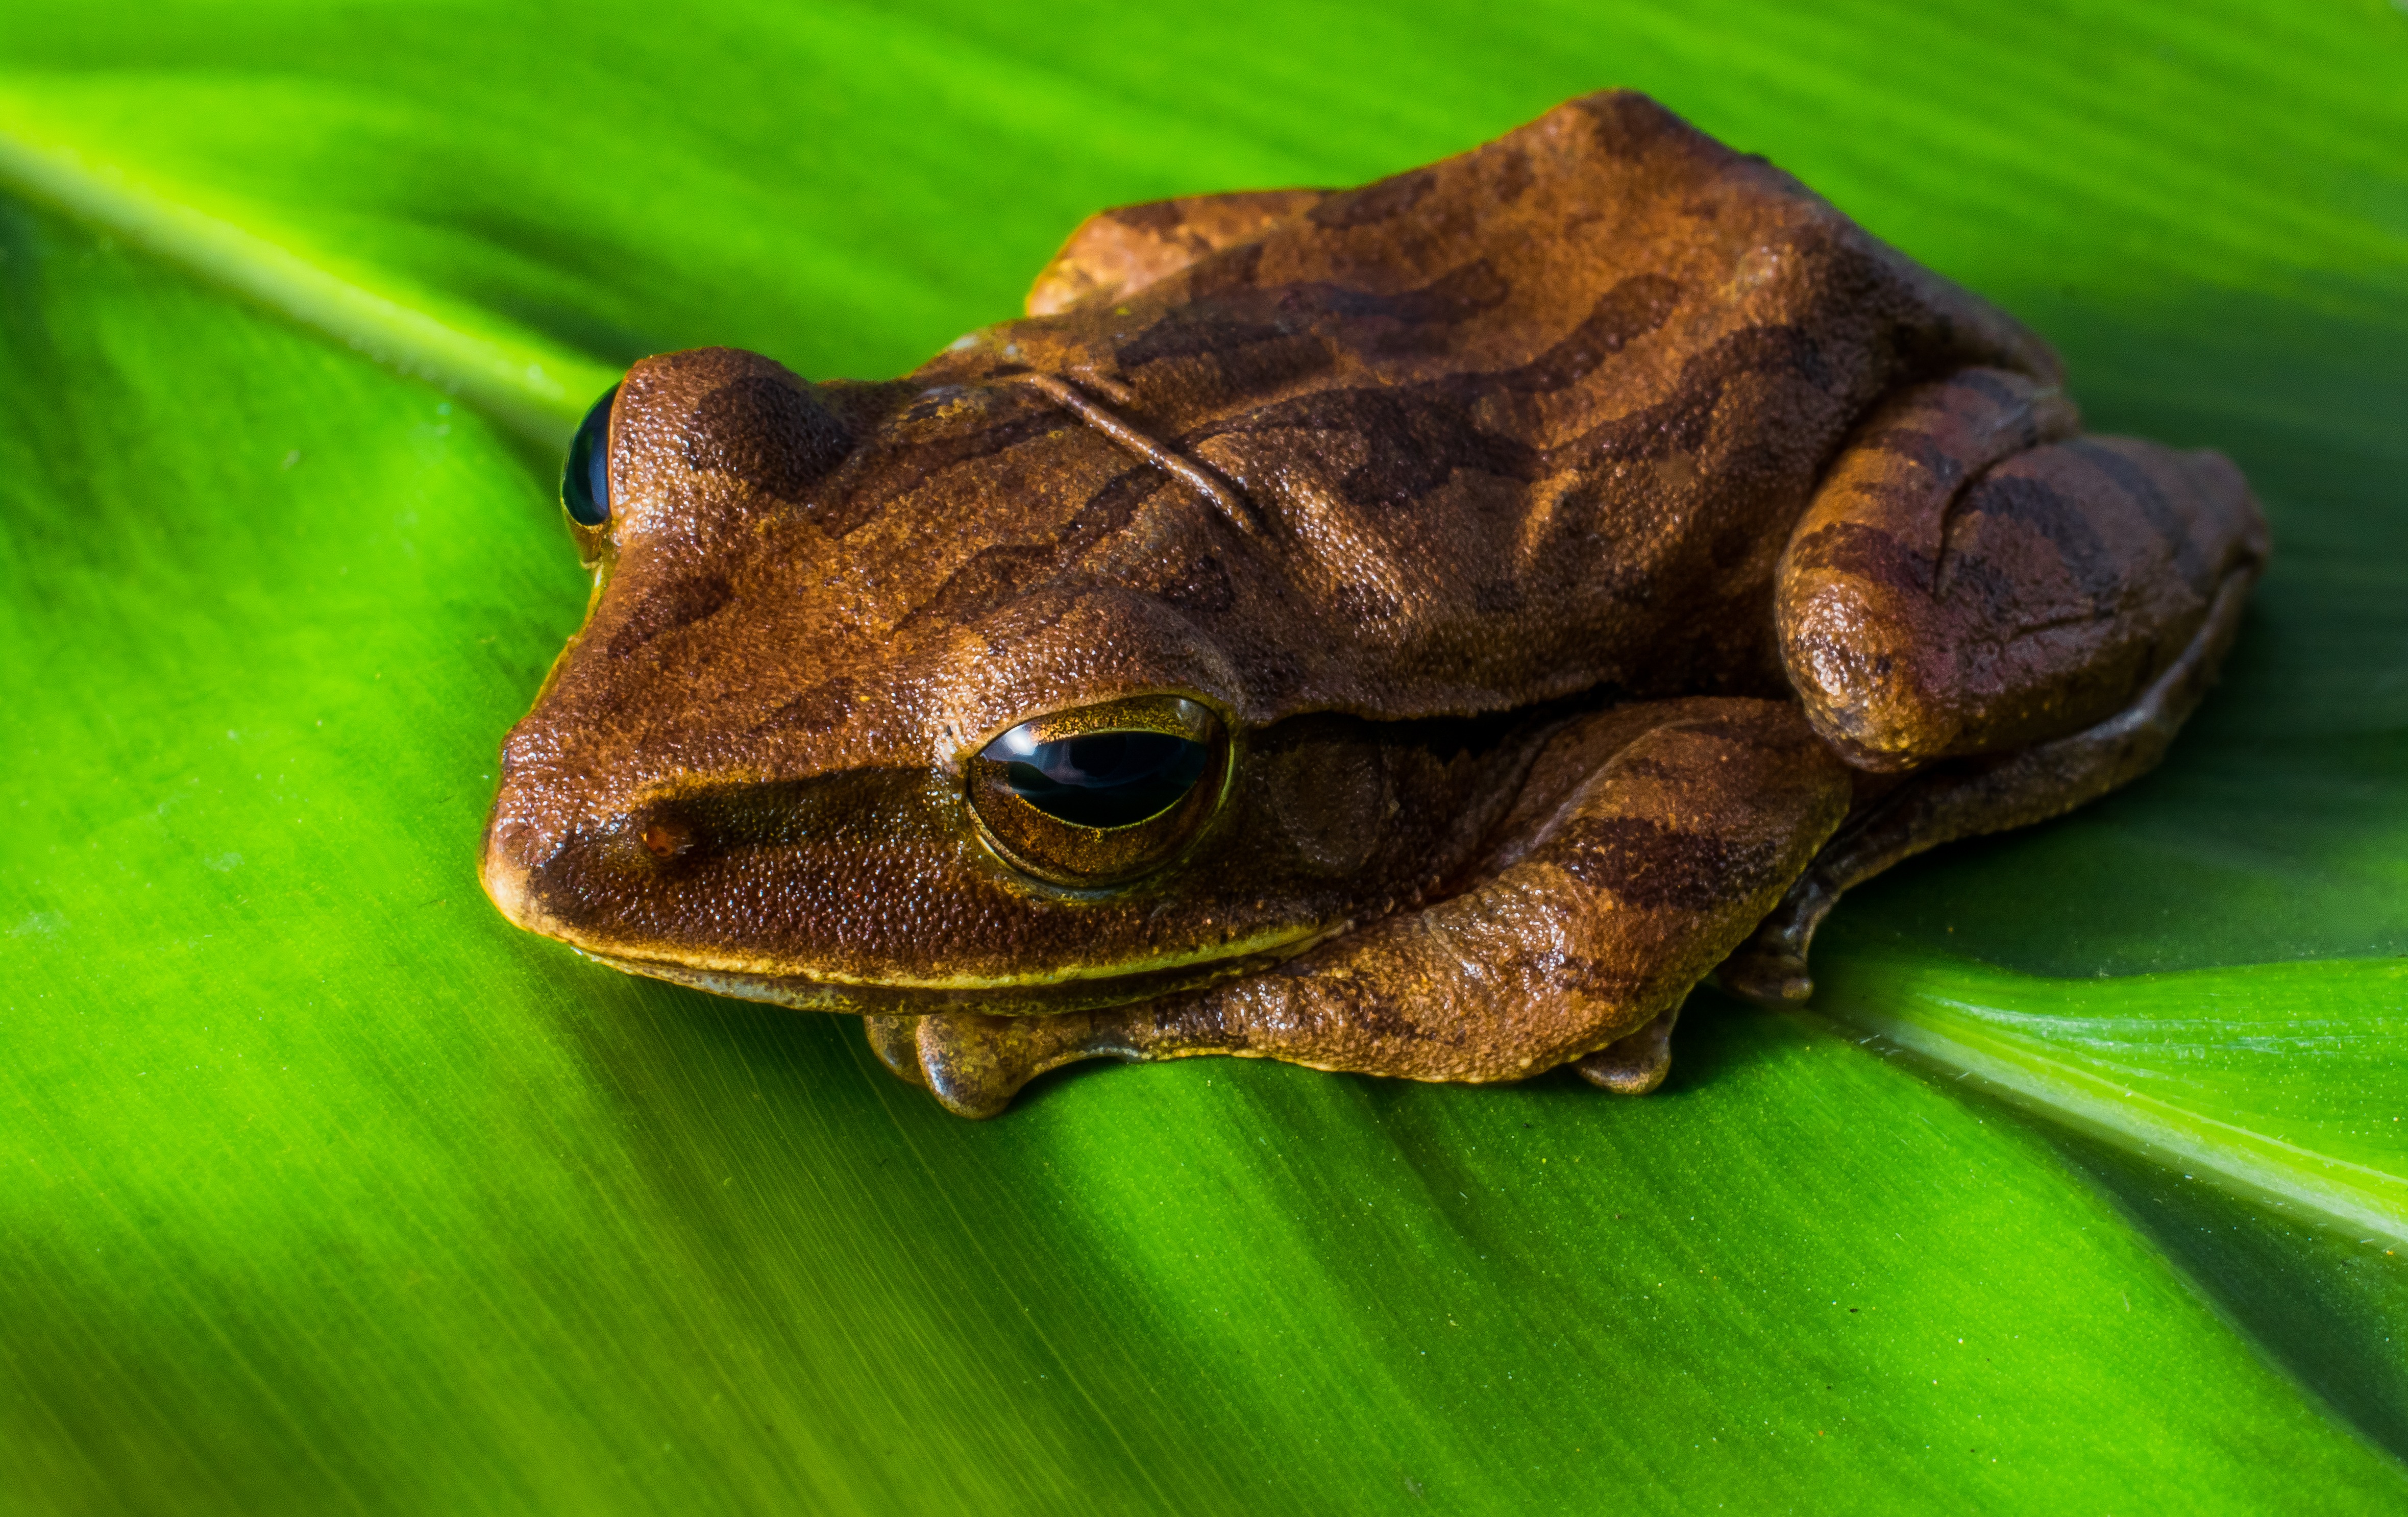
nature, leaf, animal, wildlife, green, frog, toad, amphibian, fauna, tree frog, close up, vertebrate, macro photography, bullfrog, ranidae